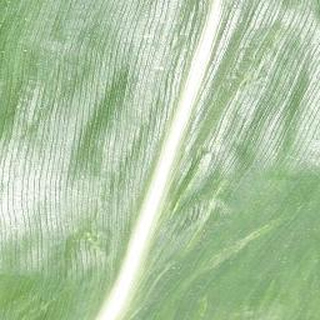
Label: healthy_corn